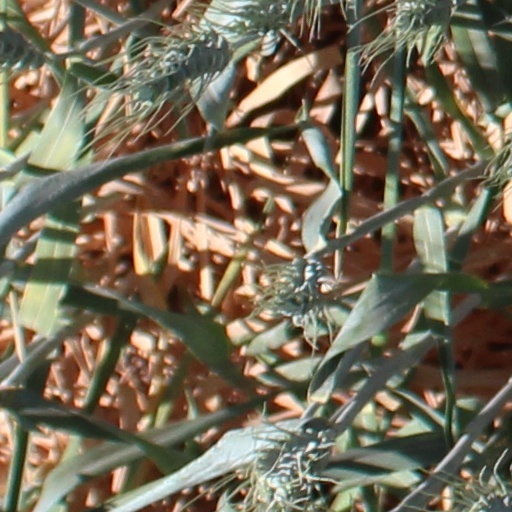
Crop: wheat